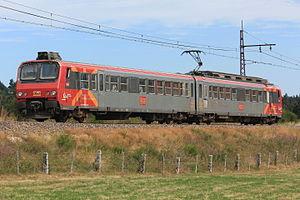
Cette liste recense les parcs de matériels roulants utilisés par le réseau TER Occitanie depuis le 1ᵉʳ juillet 2017.
Cap’Bus est un réseau de transport en commun d’autobus desservant 19 des 20 communes de la communauté d’agglomération Hérault Méditerranée à l’aide d’un réseau de 5 lignes régulières, 4 lignes en TAD et 2 navettes régulières vers les plages en été.
Le TER Languedoc-Roussillon est l'ancien réseau de lignes TER qui couvrait l'ancienne région administrative Languedoc-Roussillon, autorité organisatrice de transports depuis le 1ᵉʳ janvier 2002.